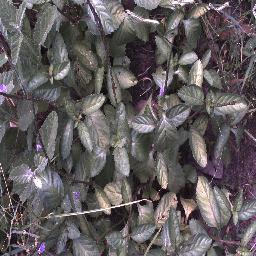
Label: snake_weed